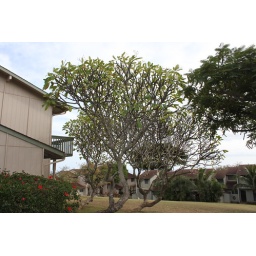
Plumeria trees look pretty bare in winter